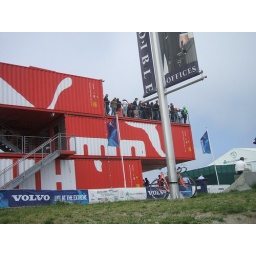
Spectators watch the Volvo race around the world from the balcony of the Puma trailor building